Ángel Pagán

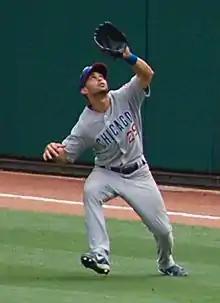
Pagán playing for the Chicago Cubs in 2007

Pagán returned in May 2007, being recalled in place of Matt Murton, who had struggled somewhat and was not getting regular at-bats. Pagán then became a regular outfielder and enjoyed modest success until his season was cut short due to a bout with colitis. On June 2, 2007, Pagán was called out at third base trying to move up after a wild pitch, which led to Lou Piniella's most infamous meltdown.